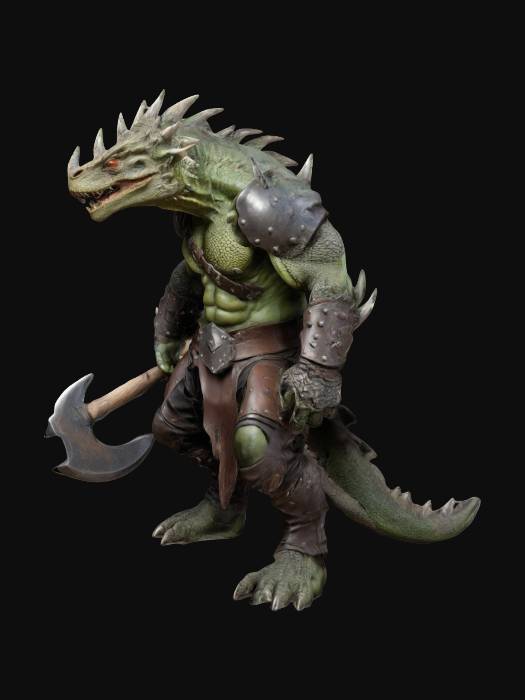
미적 점수 (1~10점): 6